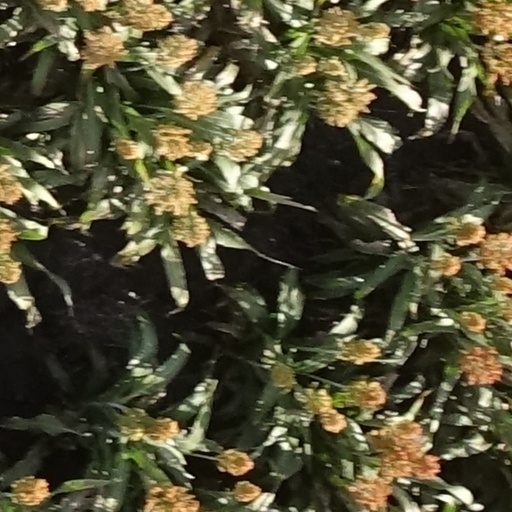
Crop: sorghum